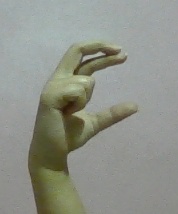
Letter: thal